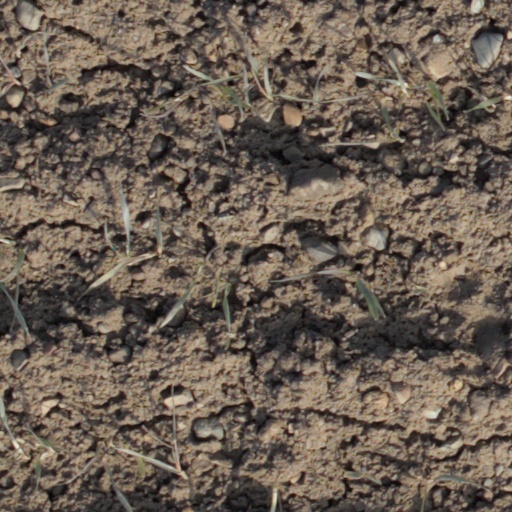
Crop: wheat